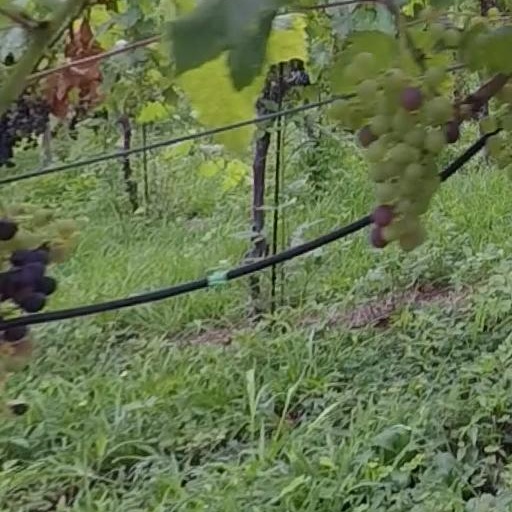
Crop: grape